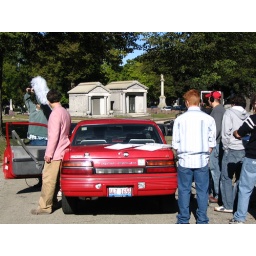
What lasts on screen for 30 seconds to a minute, took forever to shoot, and ruined a car in the process.